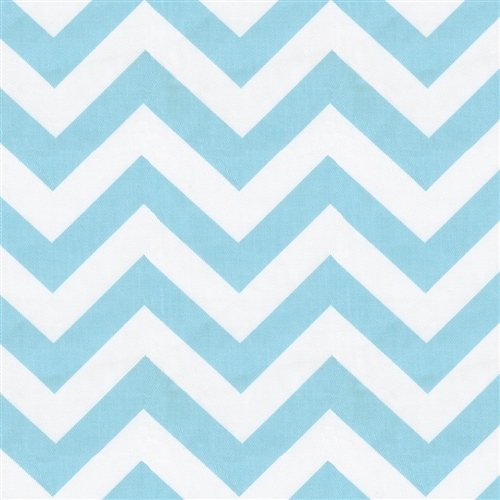
Texture: zigzagged